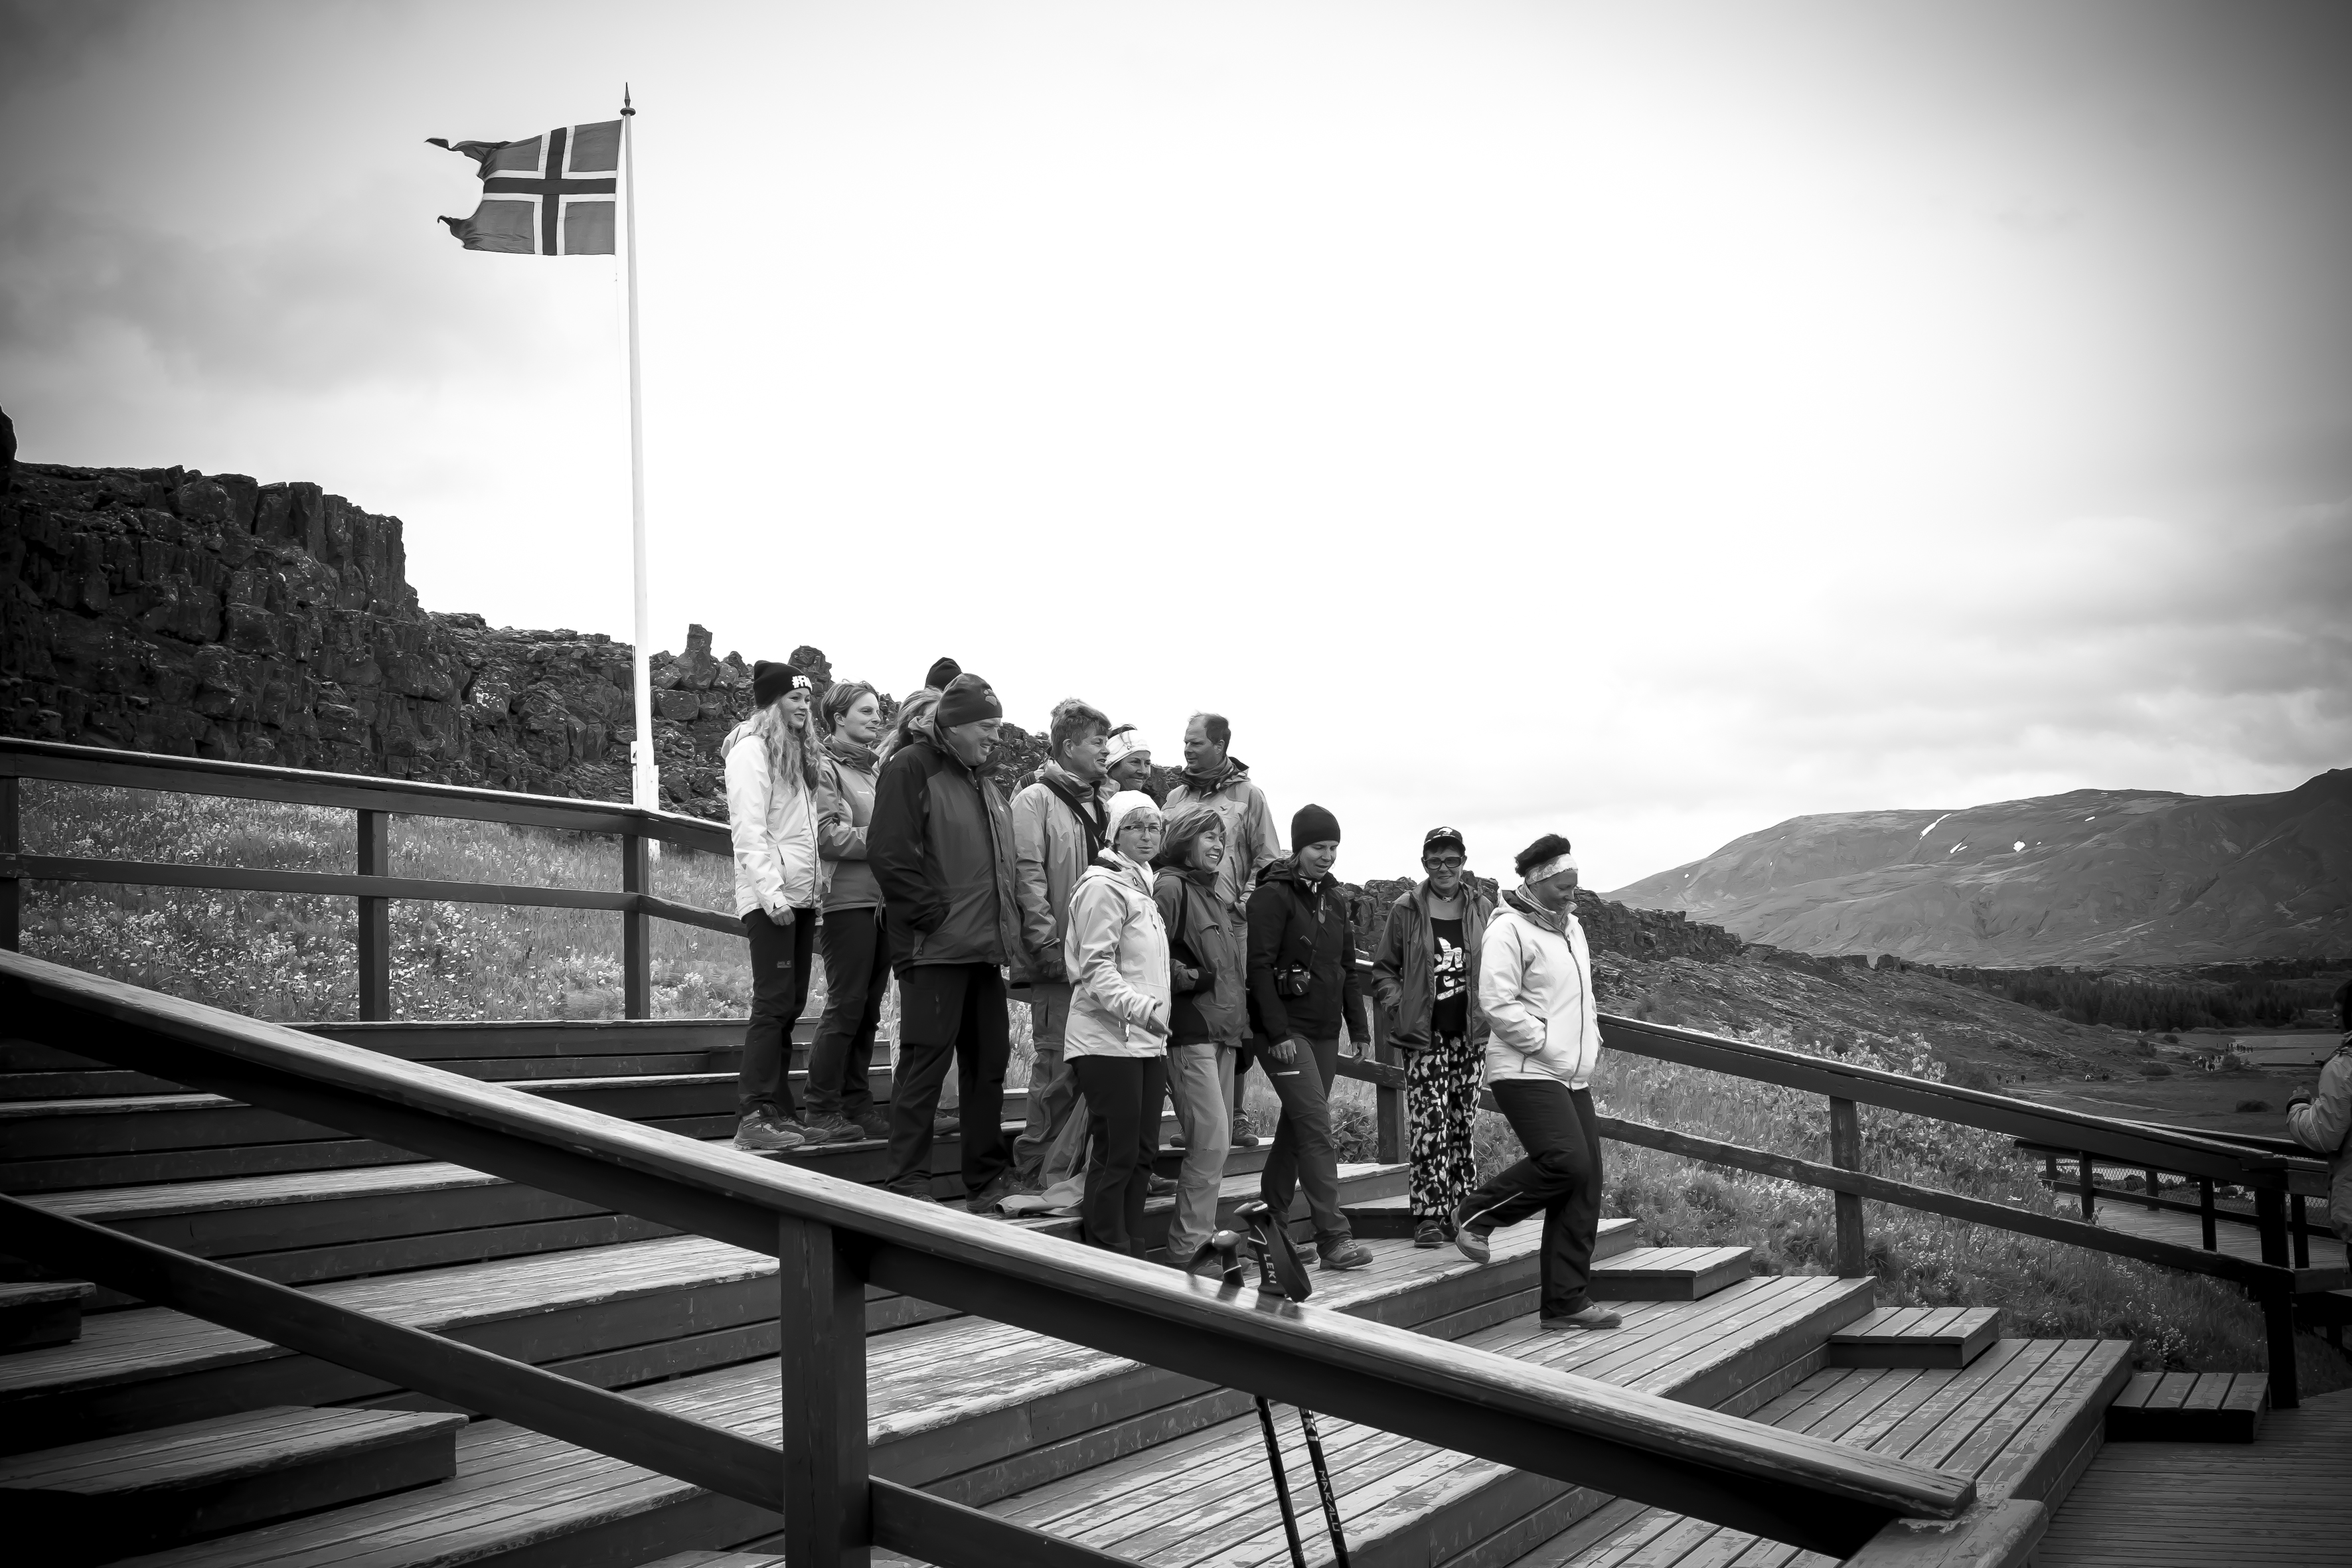
black and white, white, street, photography, urban, travel, fujifilm, iceland, black, monochrome, bw, blackandwhite, blackwhite, is, ngc, photograph, fuji, fujixt1, fujix, noireblanc, monochrome photography